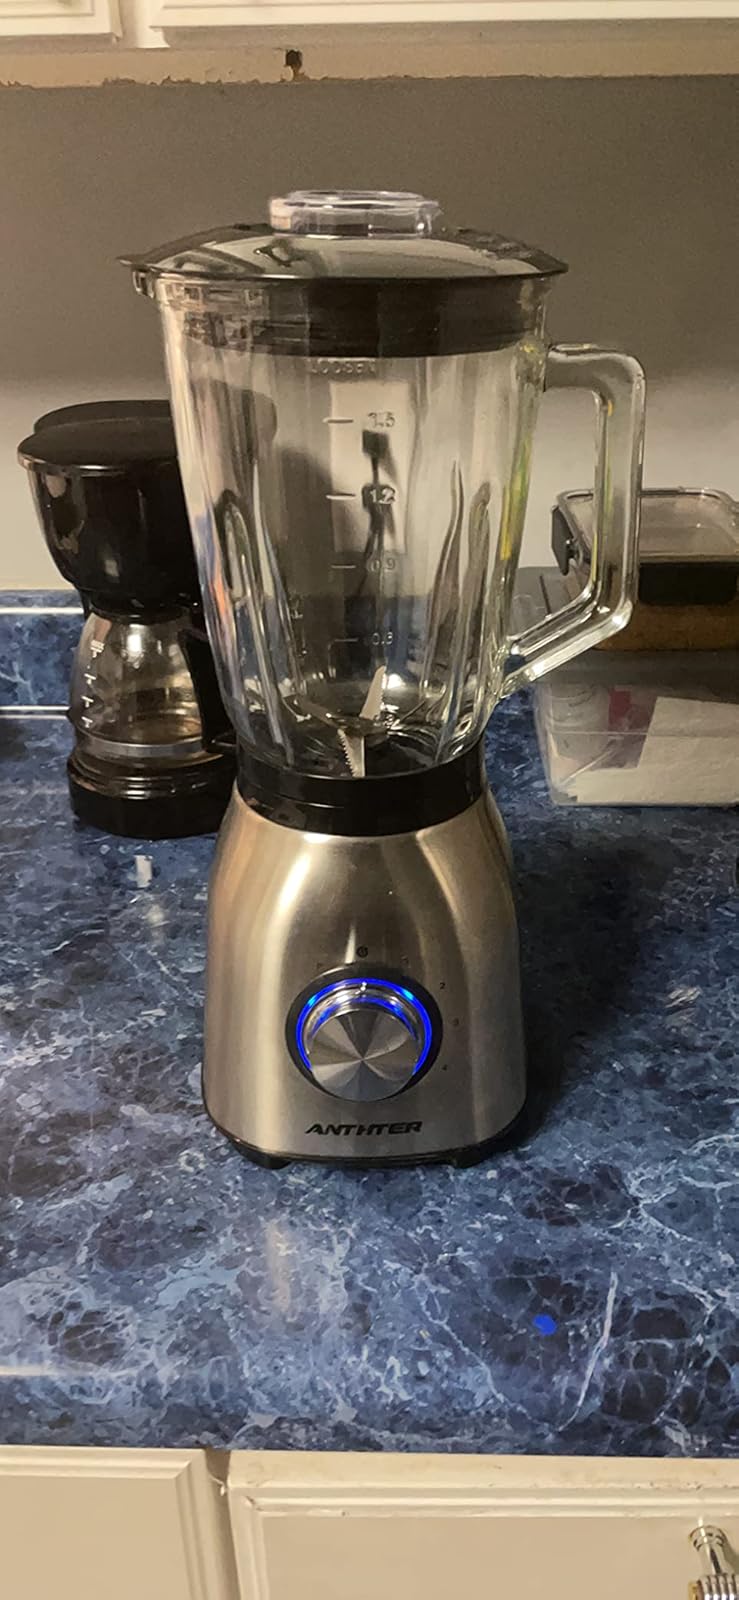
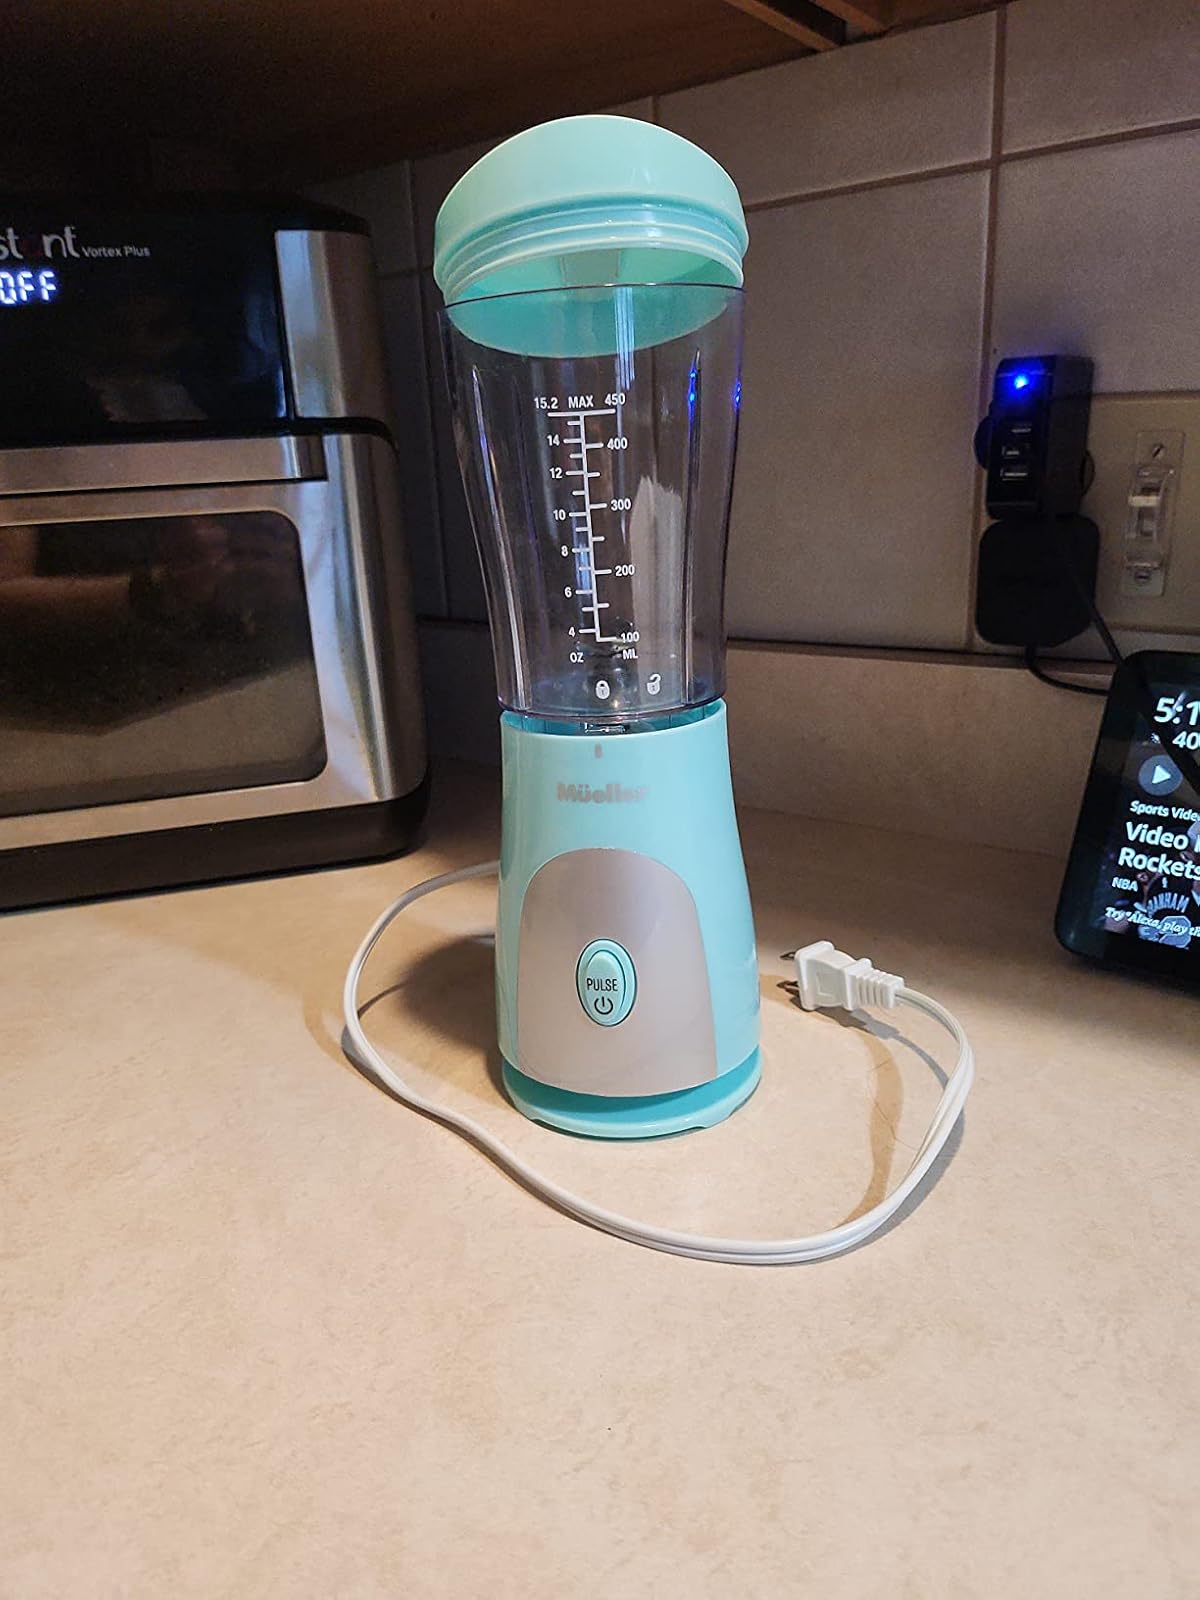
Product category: items_blender
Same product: no